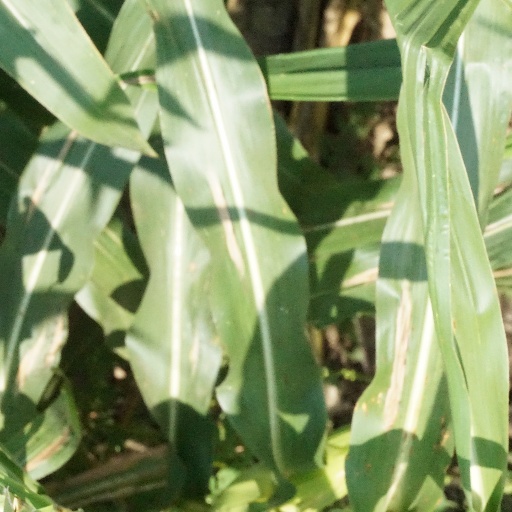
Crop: maize; corn